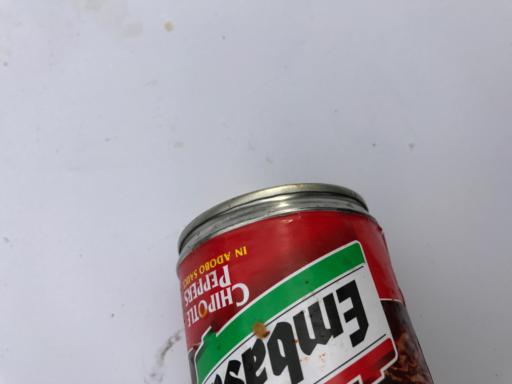
Waste category: metal